Ambient space (mathematics)

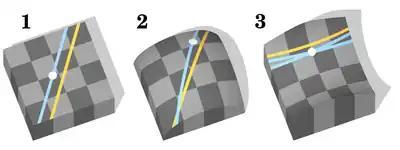
Three examples of different geometries: Euclidean, elliptical, and hyperbolic

In mathematics, especially in geometry and topology, an ambient space is the space surrounding a mathematical object along with the object itself. For example, a 1-dimensional line formula_1 may be studied in isolation —in which case the ambient space of formula_2 is formula_2, or it may be studied as an object embedded in 2-dimensional Euclidean space formula_4—in which case the ambient space of formula_2 is formula_6, or as an object embedded in 2-dimensional hyperbolic space formula_7—in which case the ambient space of formula_2 is formula_9. To see why this makes a difference, consider the statement "Parallel lines never intersect." This is true if the ambient space is formula_6, but false if the ambient space is formula_9, because the geometric properties of formula_6 are different from the geometric properties of formula_9. All spaces are subsets of their ambient space.